Honda P engine

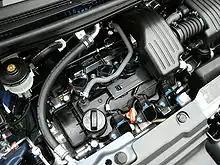
Honda P07A engine

The Honda P engine is an inline three-cylinder gasoline engine first designed for use in Honda kei cars. The P engine was first used in the fourth generation Honda Life, as a successor to the Honda E07A engine. The P engine series was initially produced in only one displacement variant: 658 cc, either naturally aspirated or turbocharged (the legislated maximum displacement of engines used in kei cars is 660 cc). A turbocharged one-litre version, the P10A, has since been developed. The smaller version was discontinued in December 2013, when it was replaced by the new S07 series engine, but the P10A continues to be built in Thailand.